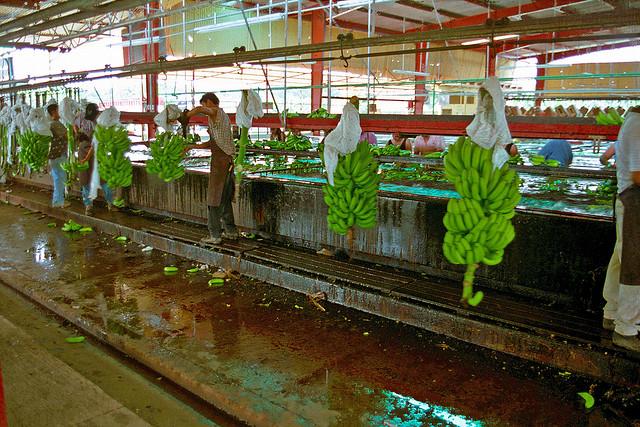
Multiple factory workers processing bunches of green bananas.